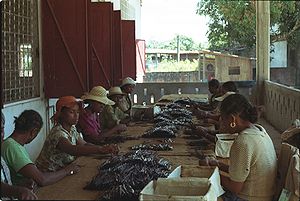
Sambava
Sambava er en kommune og en by der er regionshovedstad i regionen Sava beliggende ved nordvestkysten af Madagaskar.